2021 FIA Formula 3 Championship

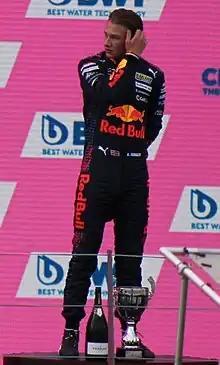
Dennis Hauger won the 2021 Formula 3 Championship.

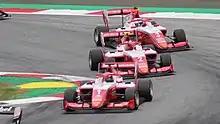
Prema Racing entered the season as the defending teams' champions.

The 2021 FIA Formula 3 Championship was a motor racing championship for Formula 3 cars that was sanctioned by the Fédération Internationale de l'Automobile (FIA). The championship was the twelfth season of Formula 3 racing and the third season run under the guise of the FIA Formula 3 Championship, an open-wheel racing category that serves as the third tier of formula racing in the FIA Global Pathway. The category was run in support of selected rounds of the 2021 FIA Formula One World Championship. As the championship was a spec series, all teams and drivers that competed in the championship ran the same car, the Dallara F3 2019. The championship was contested over twenty-one races at seven circuits. It started in May with a round in support of the Spanish Grand Prix and ended in September on the weekend of the Russian Grand Prix.